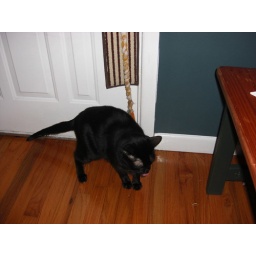
After eating catnip out of the hole they have chewed in the back of the door scratcher.